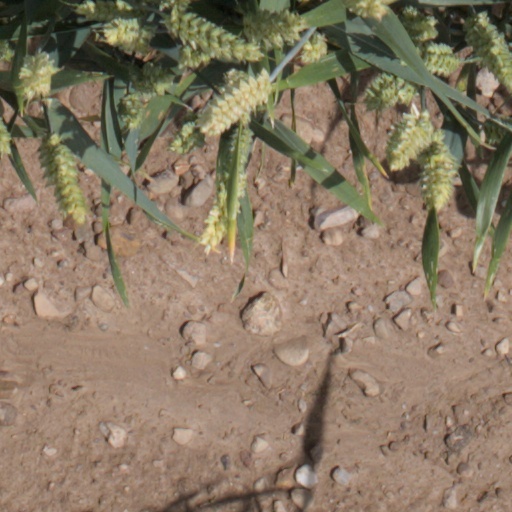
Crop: wheat